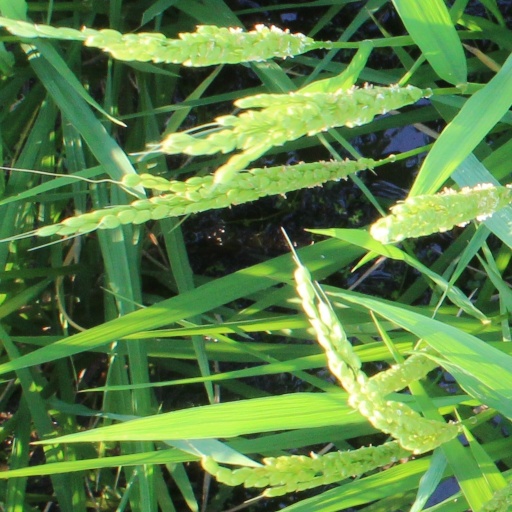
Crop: rice